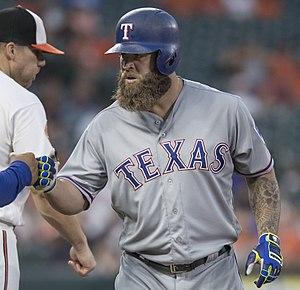
Michael Anthony Napoli est un joueur de premier but, auparavant receveur, de la Ligue majeure de baseball. En 2017, il évolue pour les Rangers du Texas.